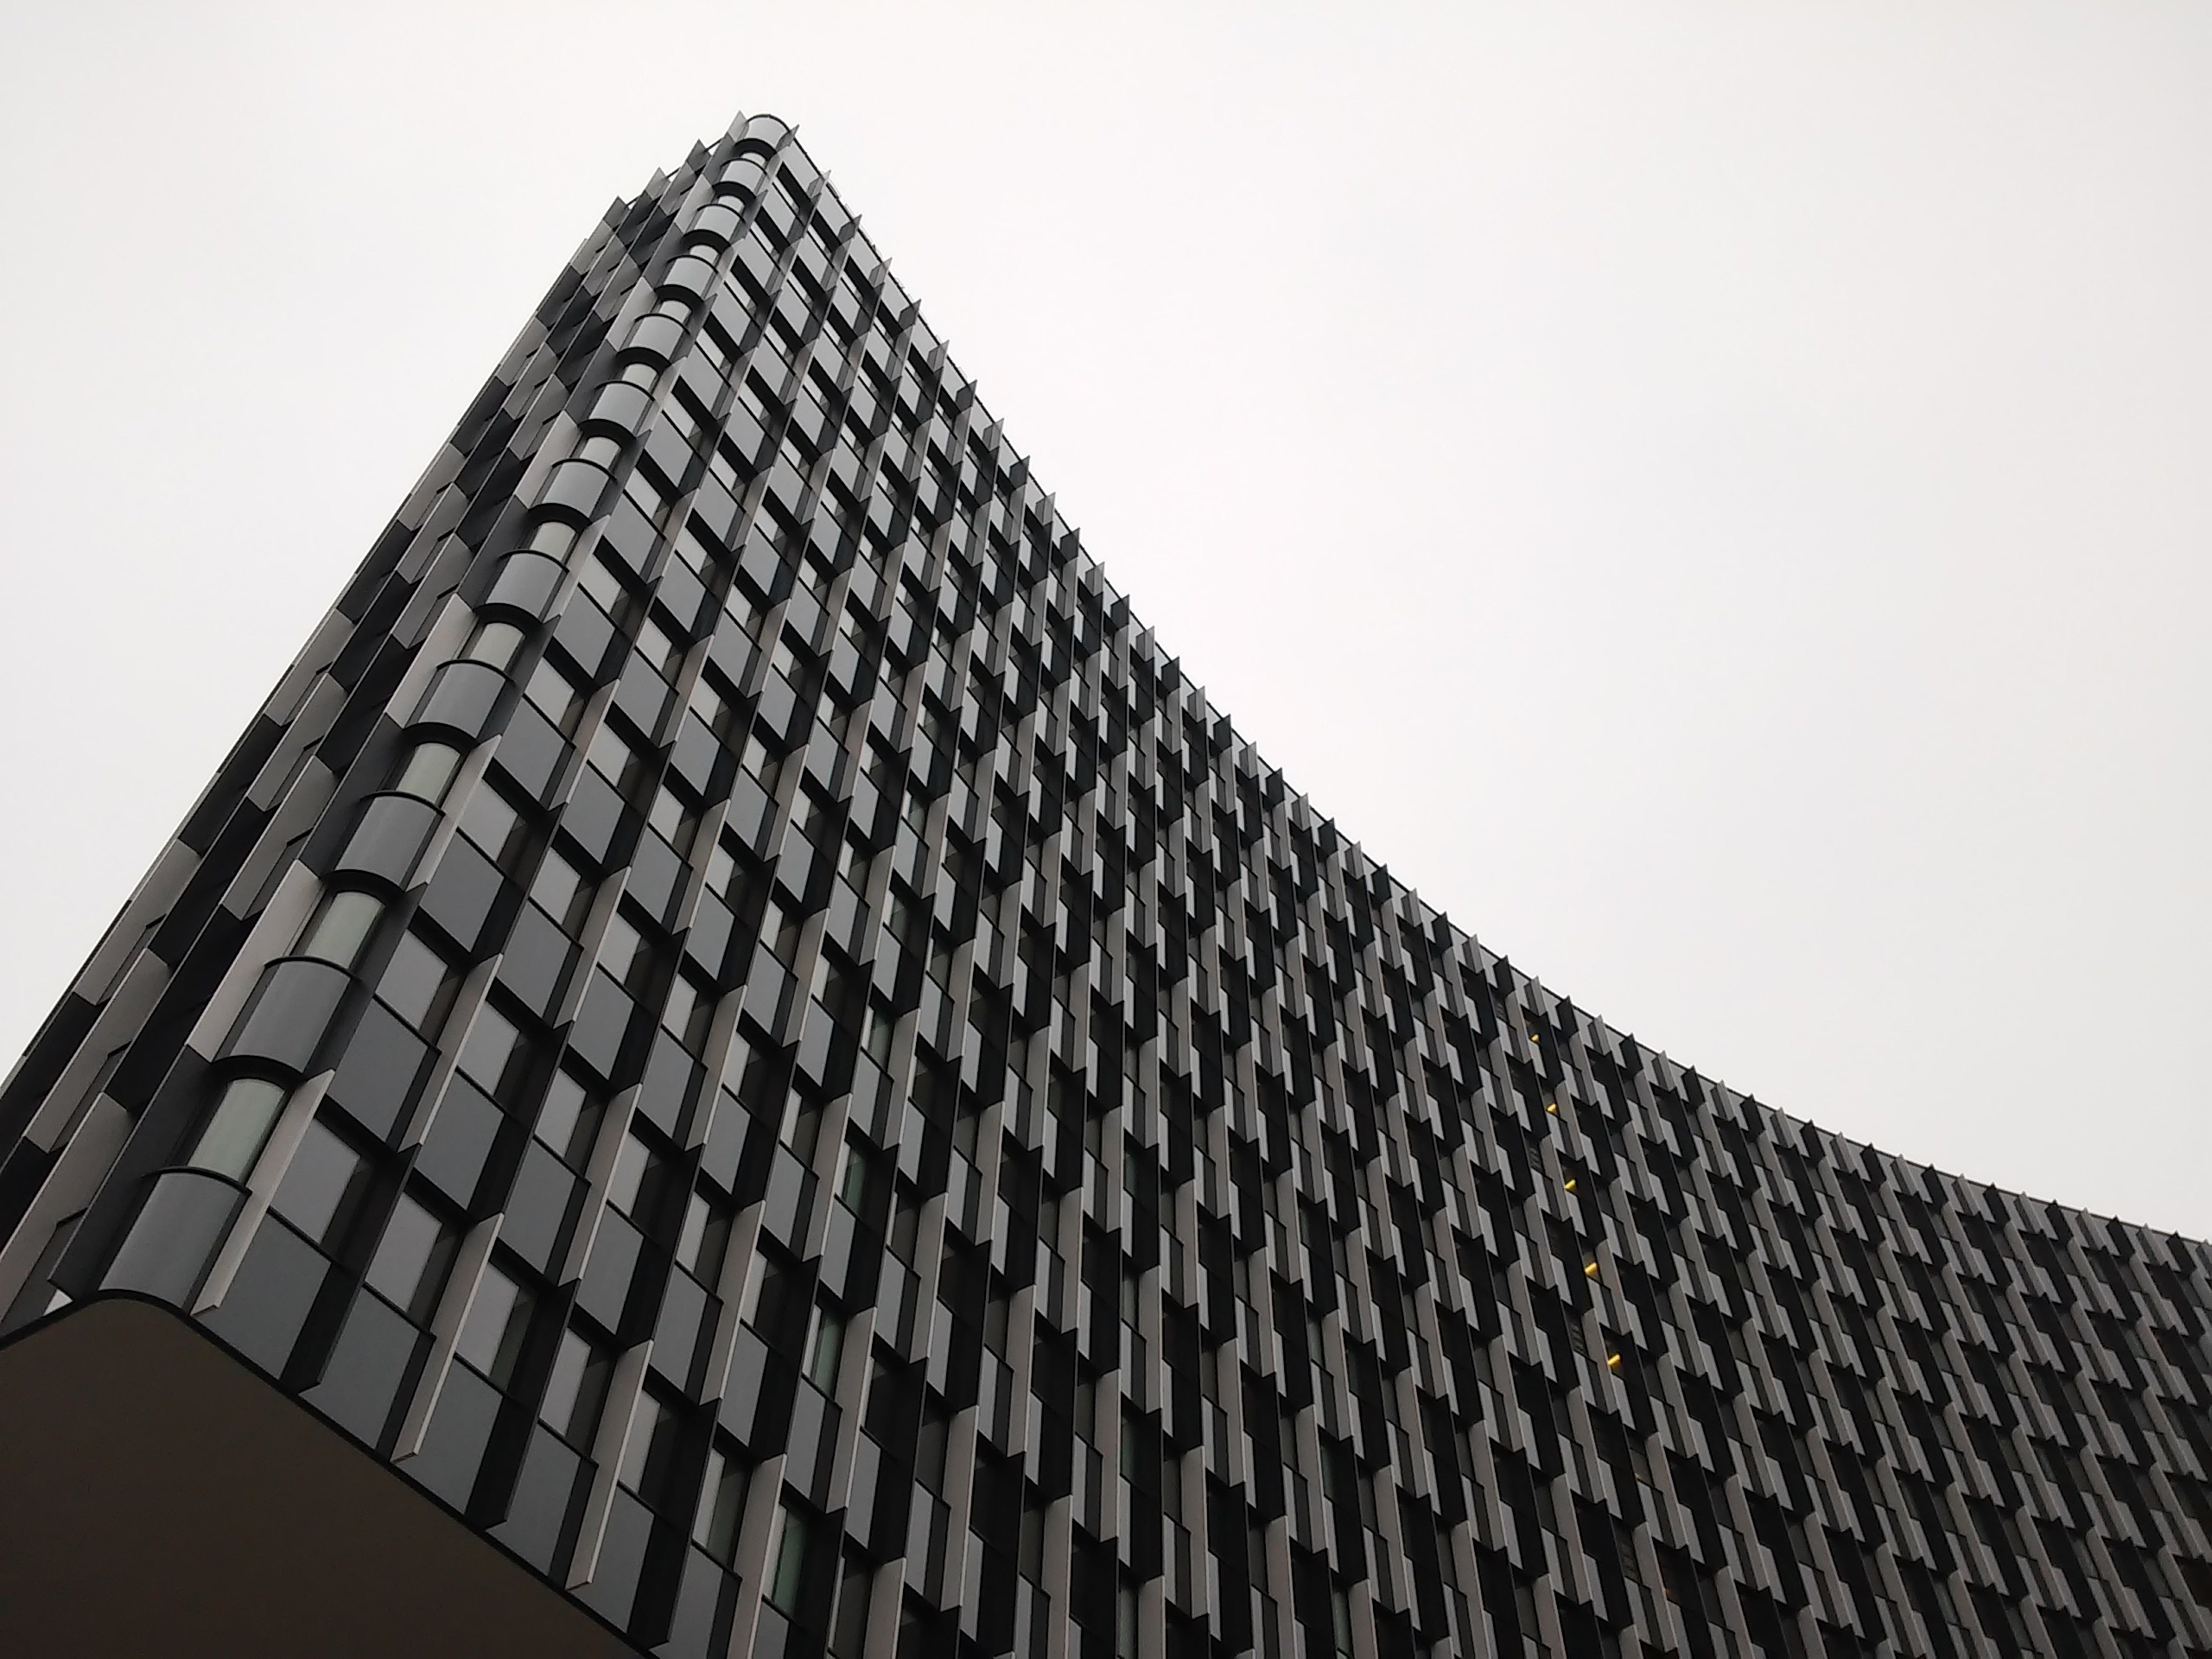
architecture, white, window, roof, building, skyscraper, pattern, line, facade, black, monochrome, modern, office building, tower block, design, symmetry, shape, graz